Agano ware

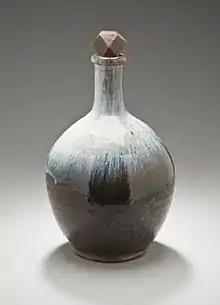
Agano ware sake bottle ("tokkuri"), Edo period, mid-19th century

Agano ware has its beginnings in 1602, when artisans arrived in Japan from the Kingdom of Joseon in Korea by invitation from the daimyo of Kokura Domain. The beginnings of its production was supported by Hosokawa Sansai, who was otherwise known as the "daimyō" Hosokawa Tadaoki. It was originally associated with the tea ceremony.